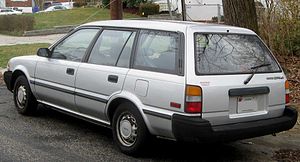
Toyota Corolla / Corolla (E90, 1987−1992) / Motorer
Toyota Corolla er modelbetegnelsen for en personbil i den lille mellemklasse, som siden 1966 er blevet fremstillet af det japanske Toyota Motor Corporation i flere forskellige udførelser.